University of Portland

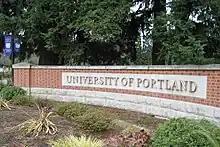
Main entrance to the university

UP has six divisions of study: the College of Arts & Sciences, the School of Business Administration, the School of Education, the Shiley School of Engineering, the School of Nursing & Health Innovations, and the Graduate School. The most popular majors for undergraduates are Nursing, Biology, Marketing & Management, Finance, Elementary Education, Organizational Communication, Psychology, and Spanish.